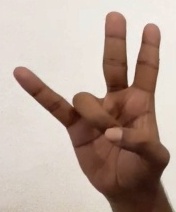
ASL sign: 7